Question: Who is in the picture?
Tambaya: Waye a cikin hoton?
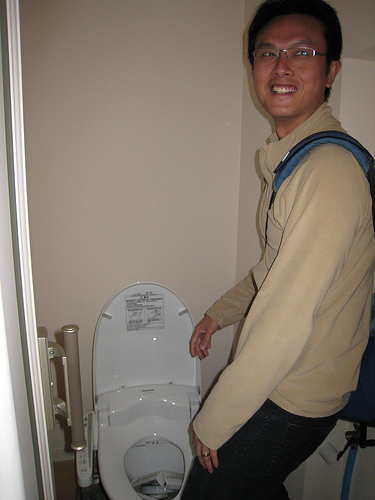
Answer: A man.
Amsa: Namiji.